Overland with Kit Carson

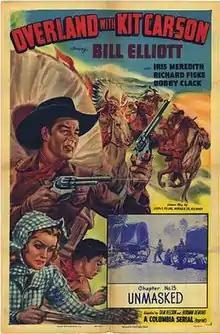
Theatrical release poster

Overland with Kit Carson is a 1939 American Western serial film directed by Norman Deming and Sam Nelson and starring Bill Ellott, Iris Meredith, Richard Fiske and Bobby Clack.